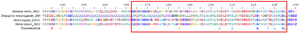
Les Dishevelled sont une famille de protéines impliquées dans les voies de signalisation de Wnt canoniques et non canoniques. Dsh est une phosphoprotéine cytoplasmique qui agit directement en aval des récepteurs Frizzled. Elle joue un rôle important aussi bien dans le développement embryonnaire que chez l'adulte, depuis la différenciation cellulaire jusqu'au comportement social. Elle tire son nom de sa découverte initiale chez les mouches drosophiles où la mutation de ce gène entraîne une mauvaise orientation des poils du corps et des ailes. Des homologues ont été caractérisés chez l'homme, la souris, la grenouille xenopus et le poisson-zèbre.